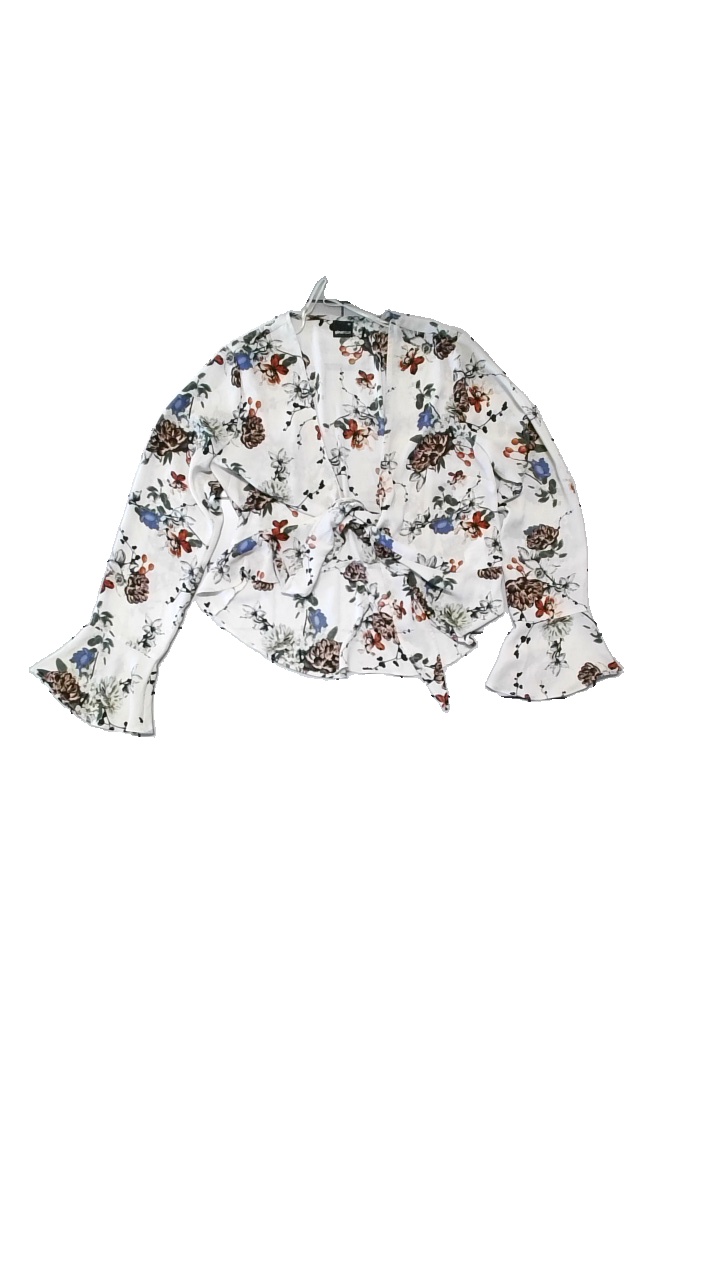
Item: Blouse (Ladies)
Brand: Gina Tricot
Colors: Red
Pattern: Floral print
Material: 100% Polyester
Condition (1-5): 4
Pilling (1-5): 4
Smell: Minor
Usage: Reuse
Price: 50-100